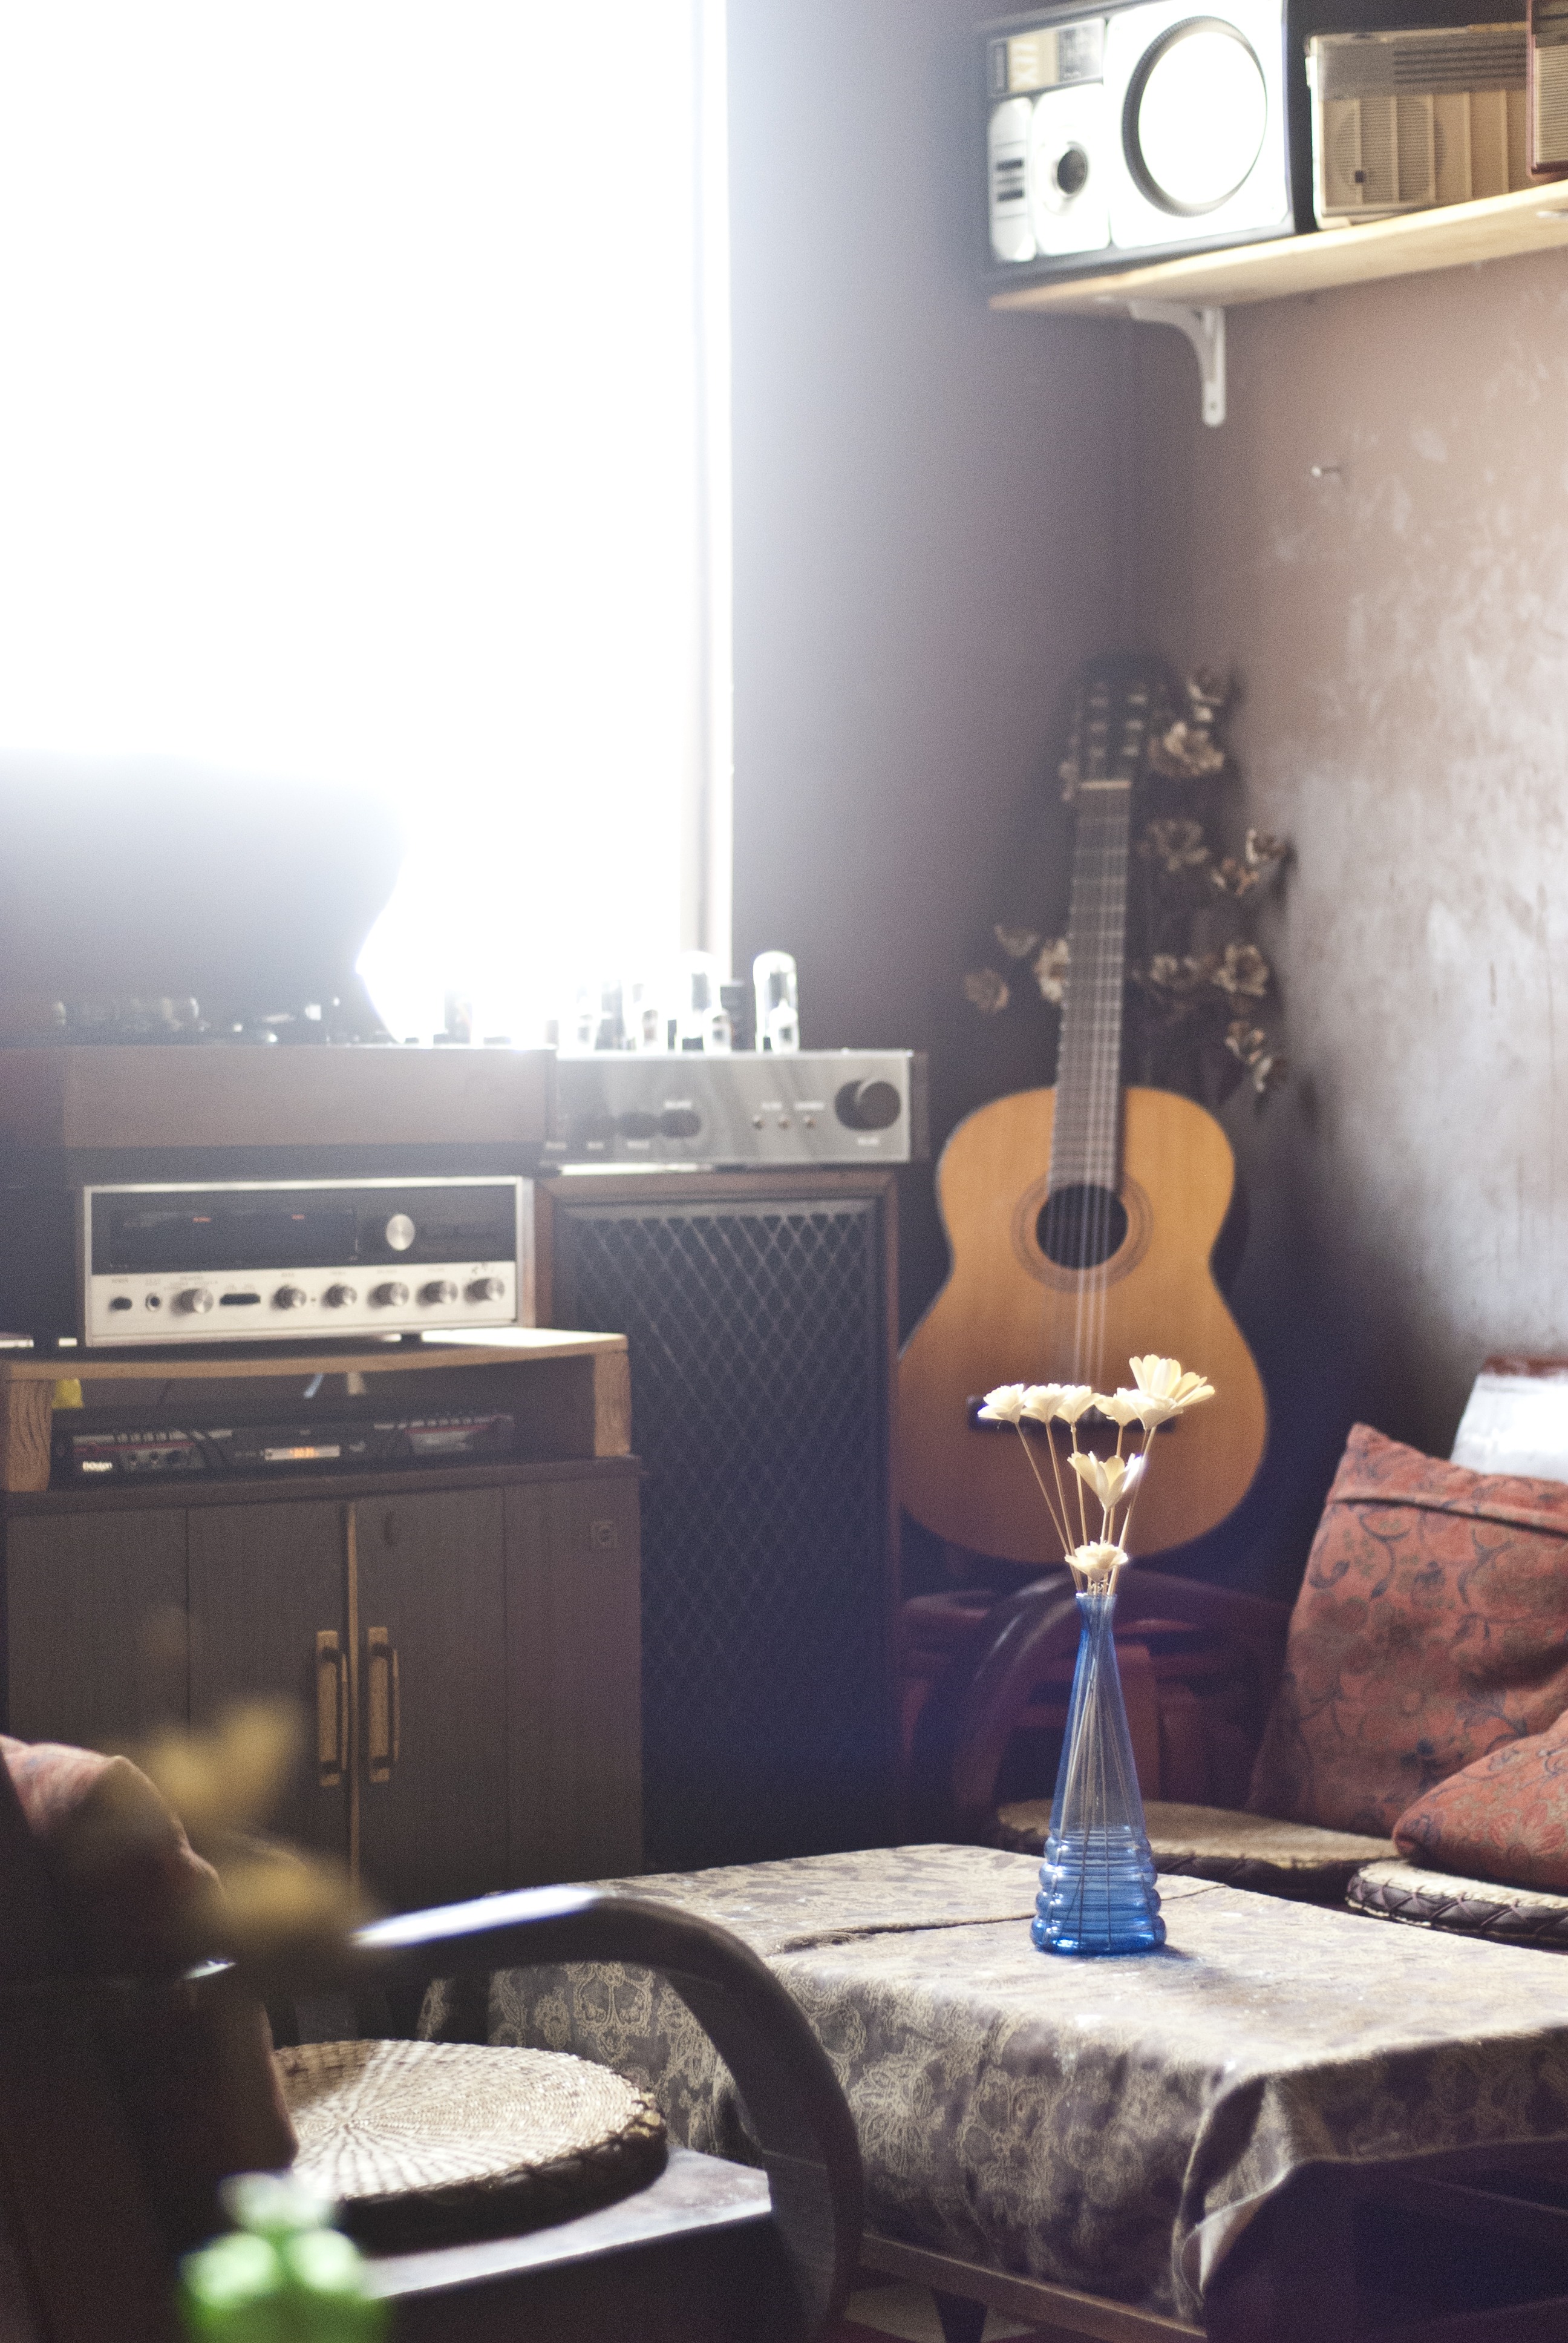
vintage, retro, guitar, home, peaceful, room, musical instrument, interior design, design, string instrument, bowed string instrument, plucked string instruments, nolgastic